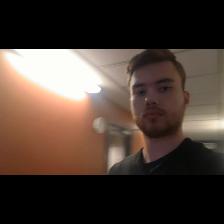
Label: Human